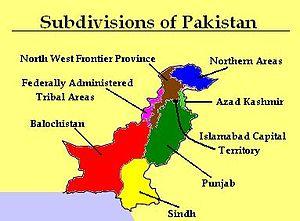
Les inondations au Pakistan ont commencé le 26 juillet 2010 et se sont poursuivies jusqu'à la fin de l'année. Elles ont fait au moins 1 760 morts, affecté 21 millions d'habitants et privé 10 millions de personnes de leur logement. Elles ont touché le pays du nord au sud sur une distance de près de 2 000 kilomètres, le long de l'Indus et d'un certain nombre de ses affluents. Jusqu'à un quart du pays a été affecté par les inondations, soit approximativement l'équivalent de la superficie de l'Angleterre.
Le conflit armé du Nord-Ouest du Pakistan oppose l'armée pakistanaise à des mouvements islamistes armés comme le Tehrik-e-Taliban Pakistan ou le Tehrik-e-Nifaz-e-Shariat-e-Mohammadi ainsi que diverses mouvances pakistanaises, épaulés par des combattants étrangers. Le conflit a commencé en 2004 au Waziristan, lorsque la tension accumulée à la suite de la traque d'éléments d'Al-Qaïda par l'armée pakistanaise dégénère en résistance armée de la part de tribus locales. Bien que surtout centré sur les régions tribales et la province de Khyber Pakhtunkhwa, le conflit a débordé sur l'ensemble du Pakistan, de nombreux attentats ayant eu lieu dans les grandes villes.